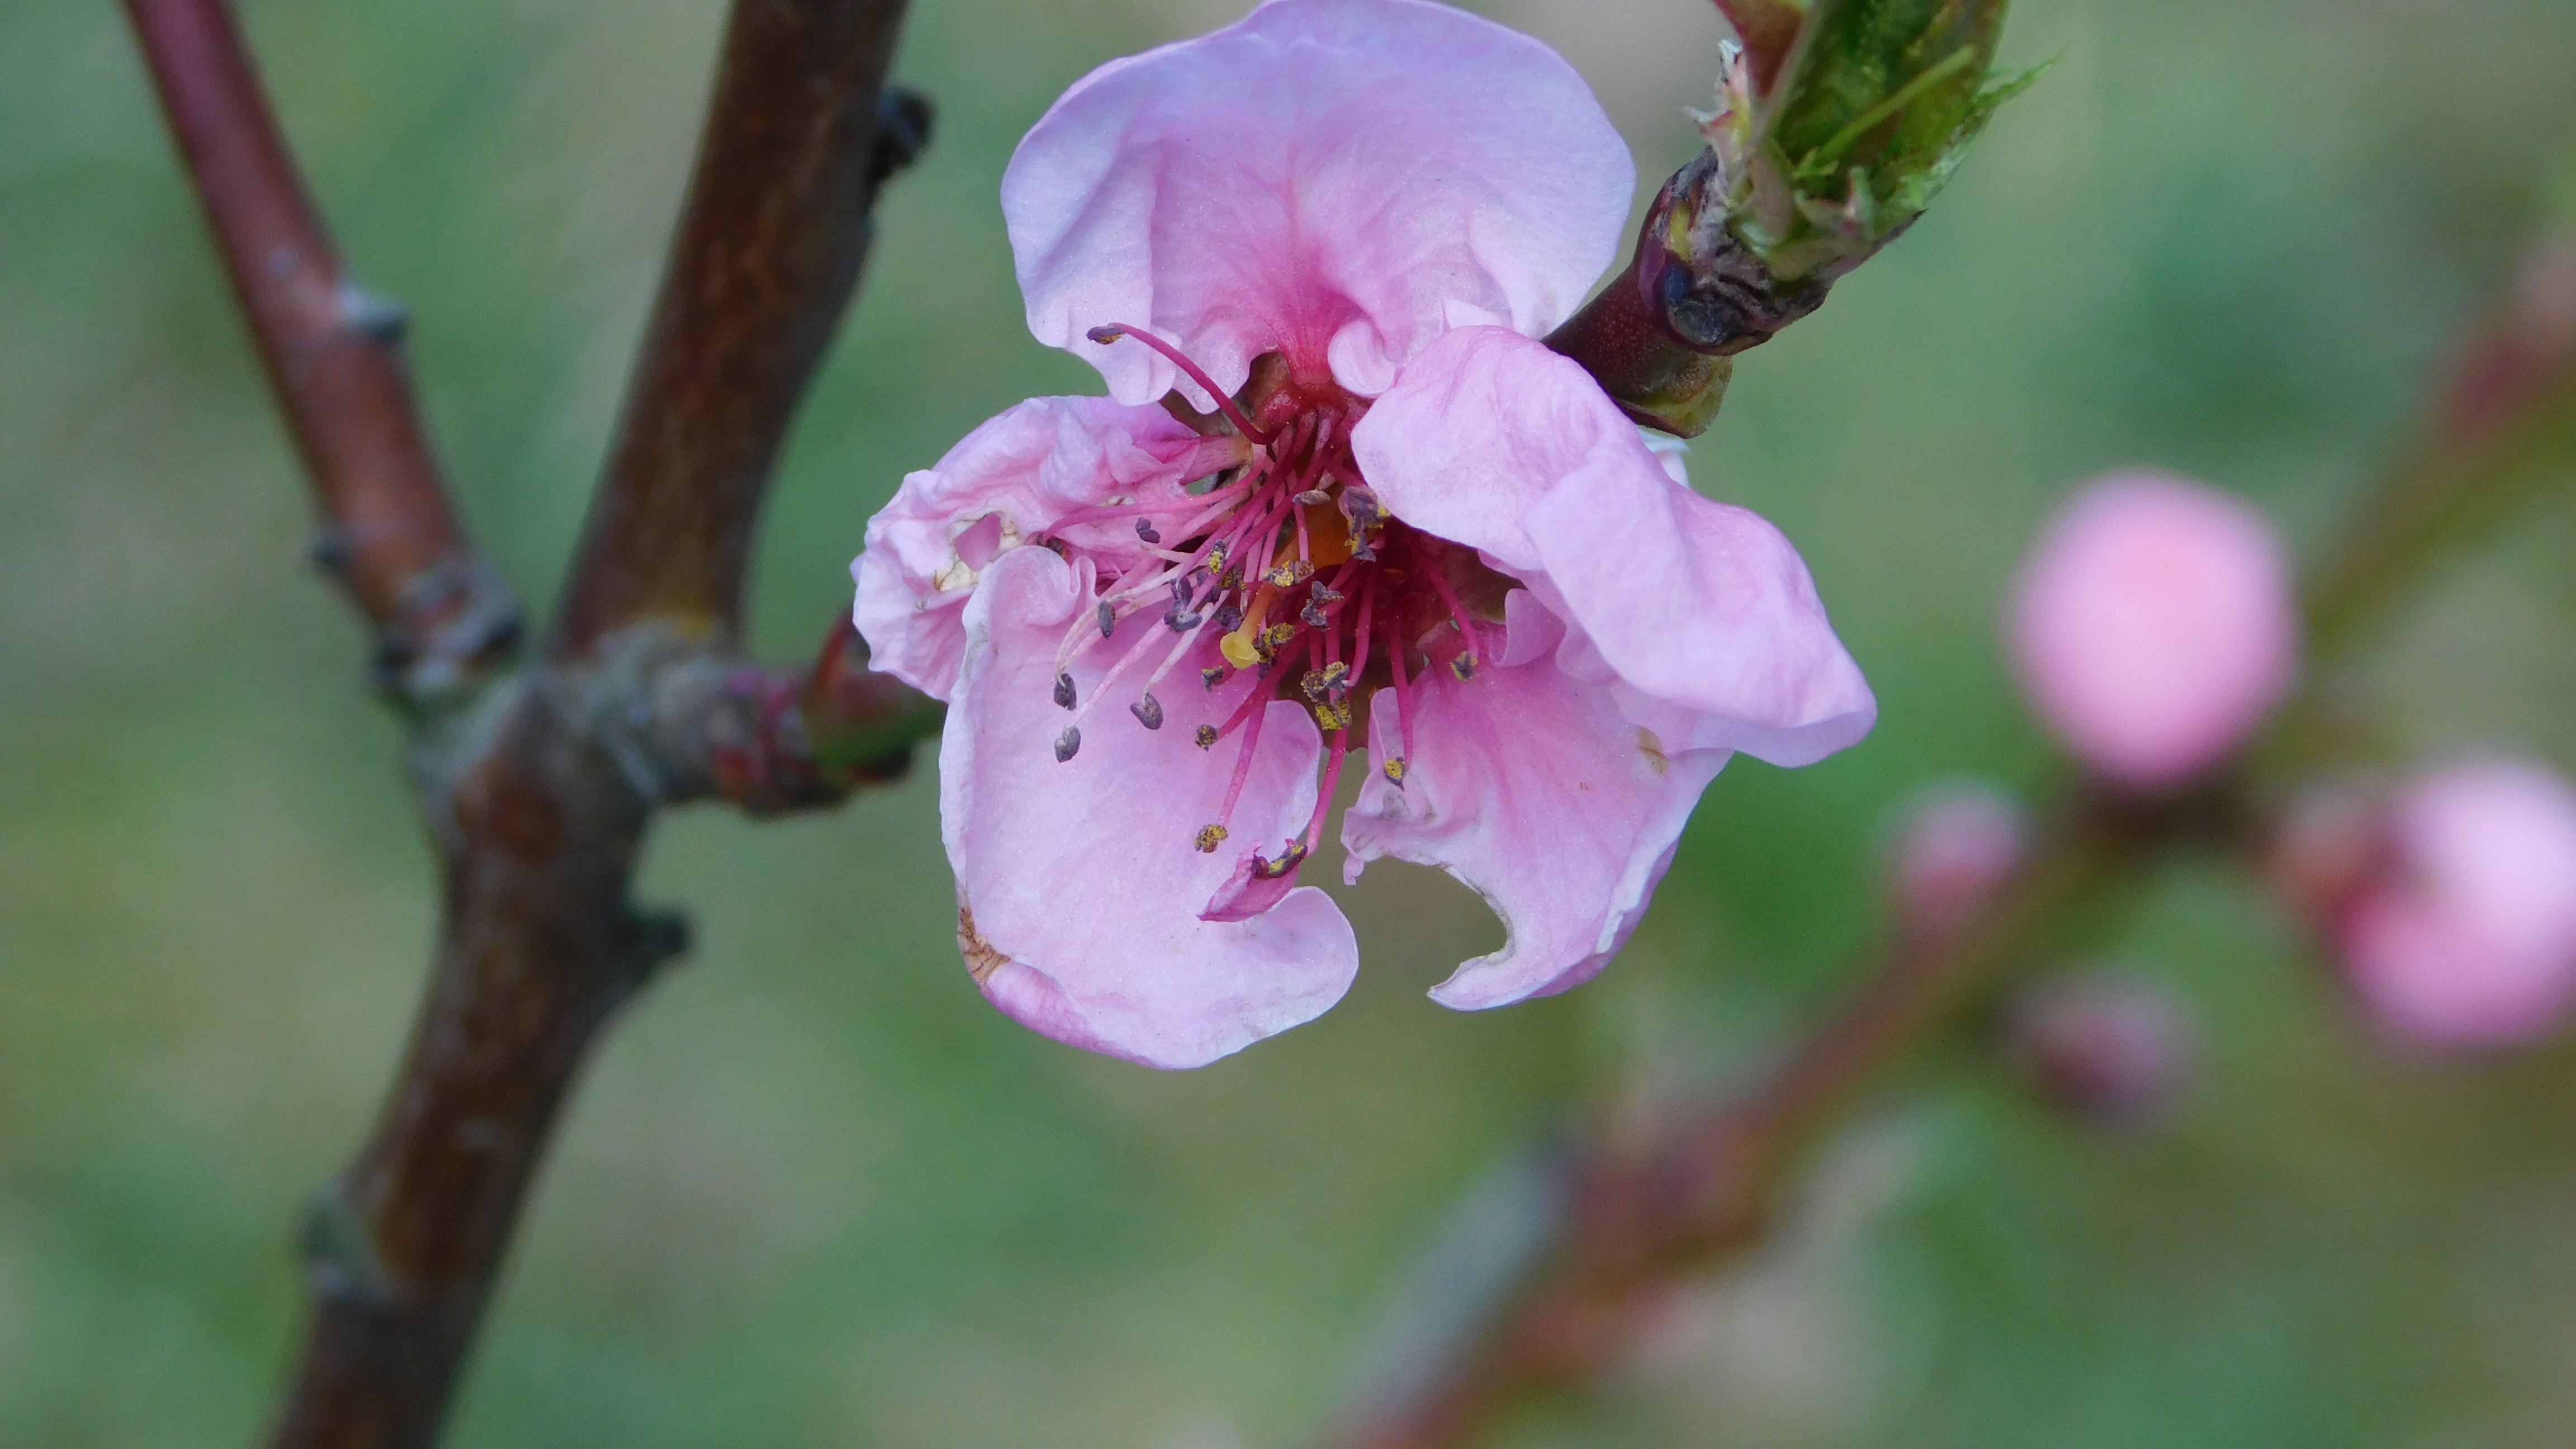
tree, nature, branch, blossom, plant, flower, petal, bloom, food, spring, produce, natural, park, botany, blooming, flora, season, cherry blossom, wildflower, flowers, close up, shrub, springtime, bud, spring flowers, cherry, macro photography, flowering plant, rose family, cherry tree, plant stem, land plant